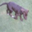
Label: dog